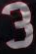
Number: 3